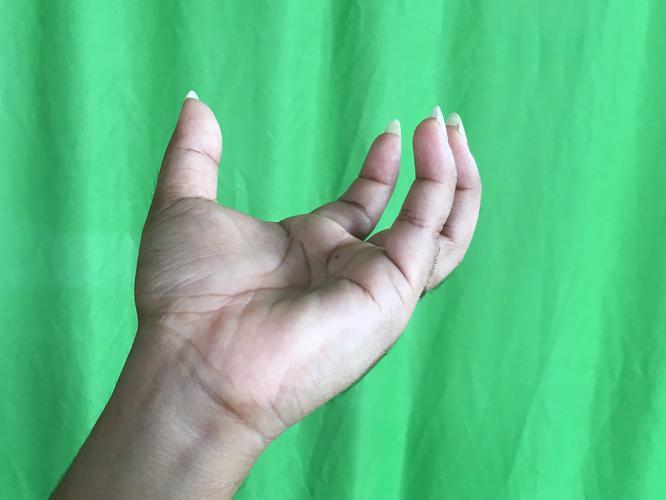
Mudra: Padmakosha
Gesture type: single_hand